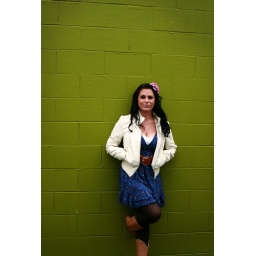
green wall! I thought it played well with her purple flower in her hair!